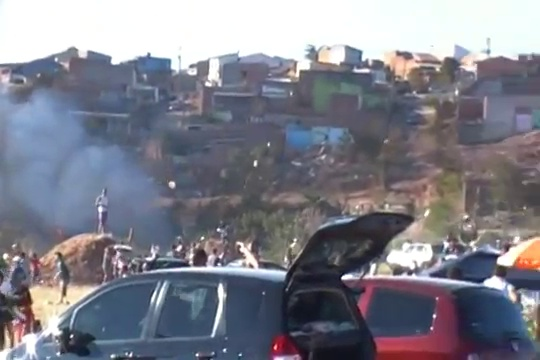
Fire: no
Smoke: yes